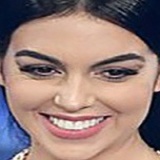
hoa hậu Georgina Rodriguez